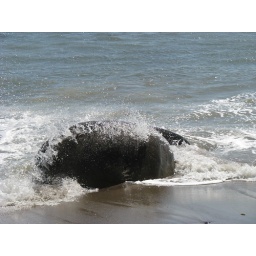
i love the look of the water coming up over the rock